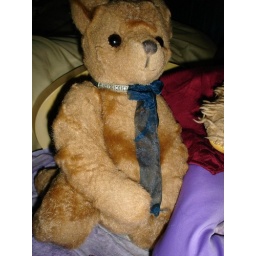
Bondage bears resting, kitten bear and Percy bear in a quiet moment